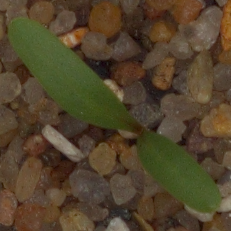
Label: sugar_beet